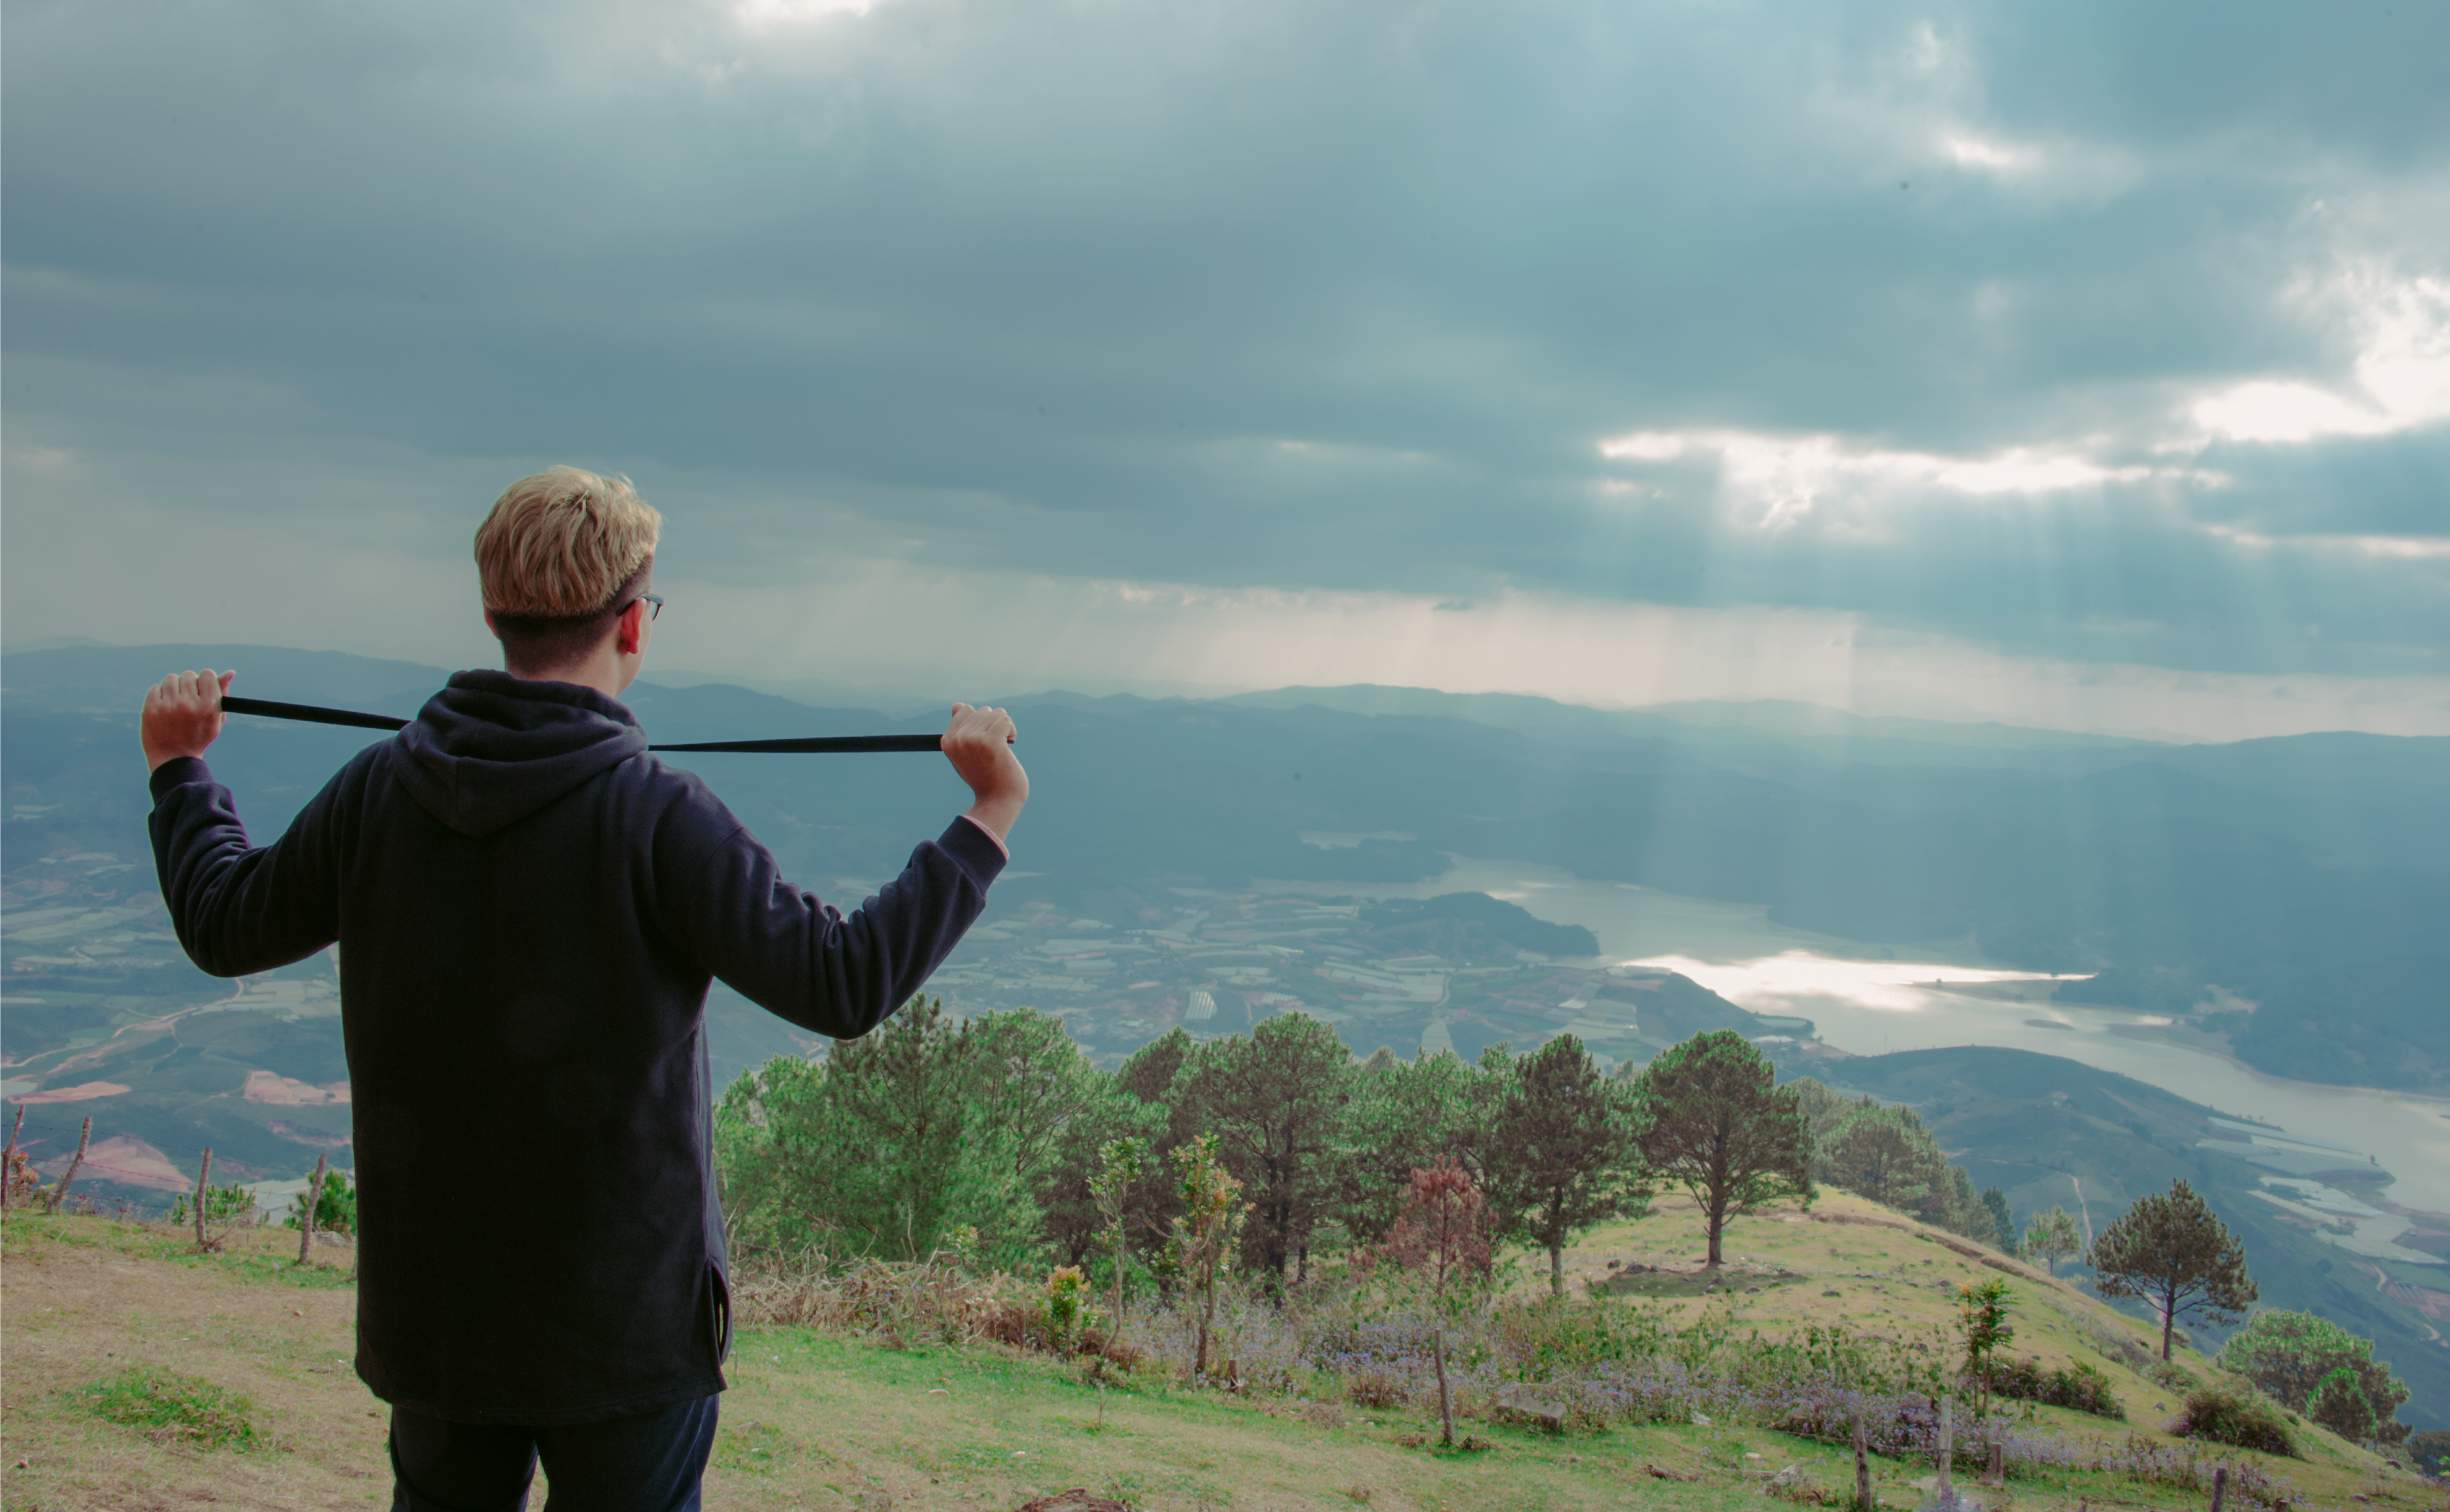
love, cute, portrait, landscape, beautiful, travel, happy, lovely, art, natural, mountain, boy, man, sky, cloud, mountainous landforms, nature, hill, photography, tree, morning, vacation, tourism, grass, meteorological phenomenon, grassland, highland, horizon, hill station, mountain range, field, recreation, plant, fun, ecoregion, lake, fell